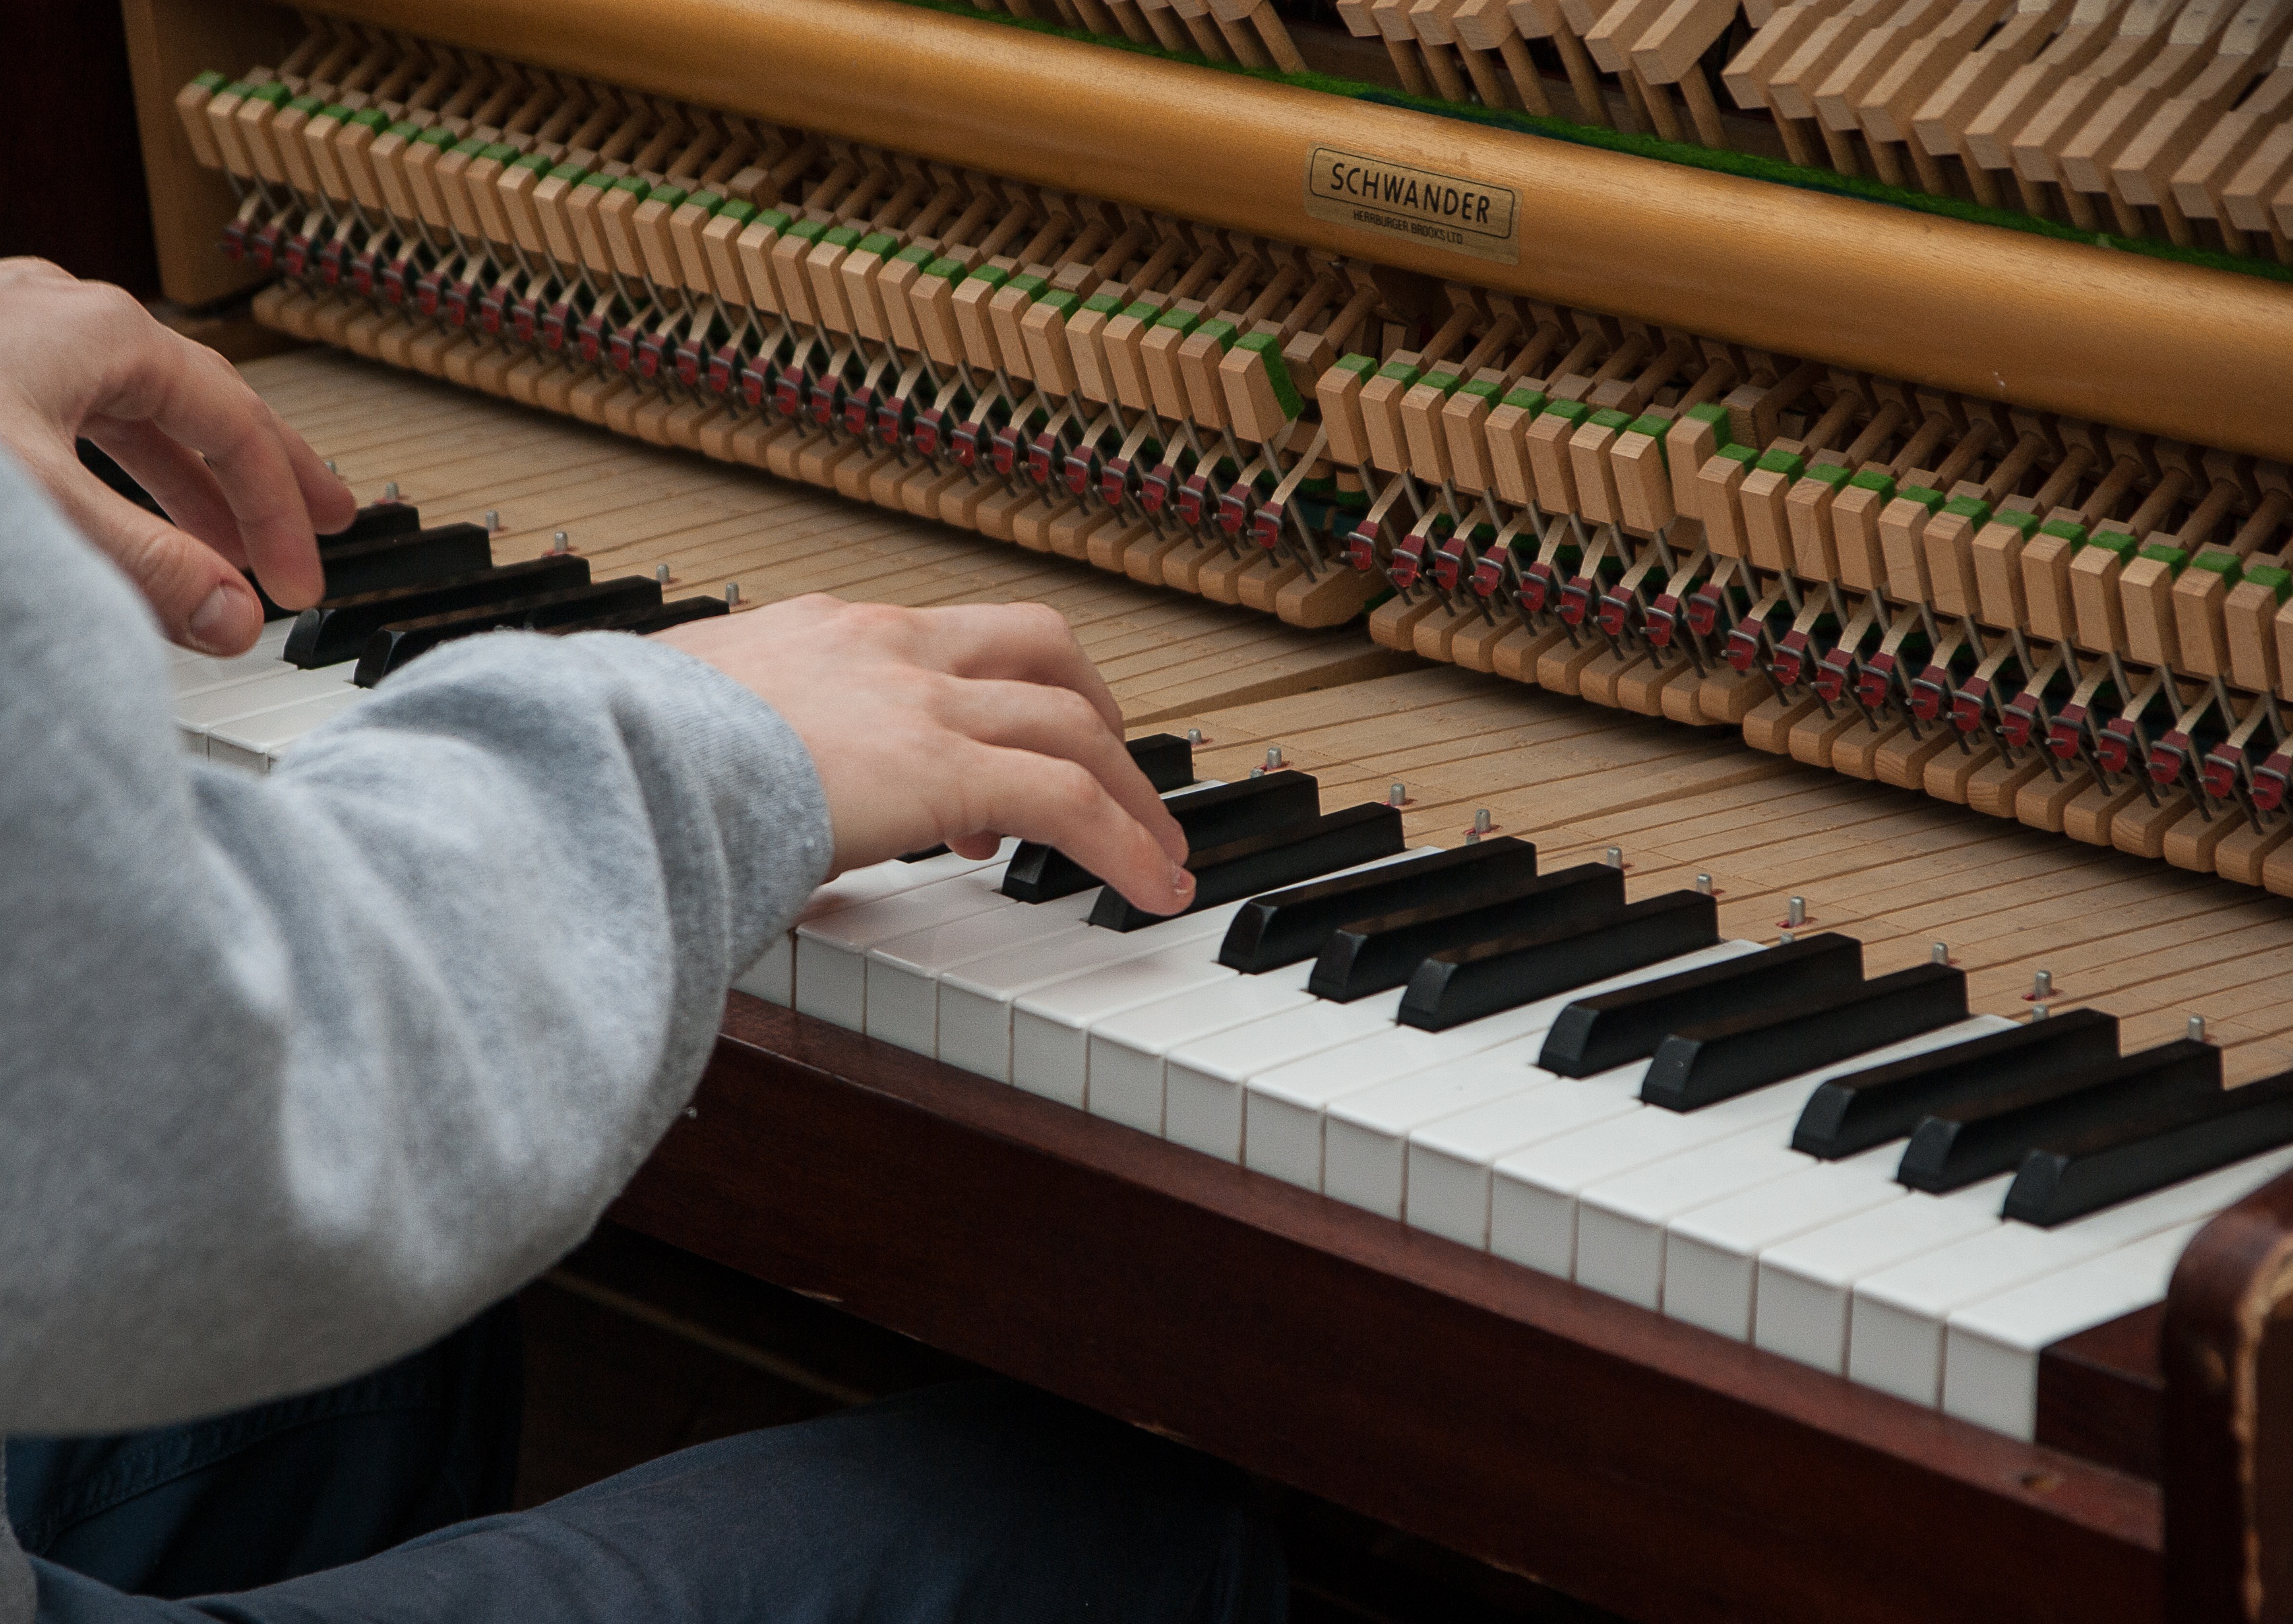
music, keyboard, technology, piano, artist, musician, musical instrument, classical music, organist, string instrument, digital piano, electronic device, musical keyboard, computer component, electronic instrument, electric piano, electronic keyboard, player piano, fortepiano, celesta, nord electro, music workstation